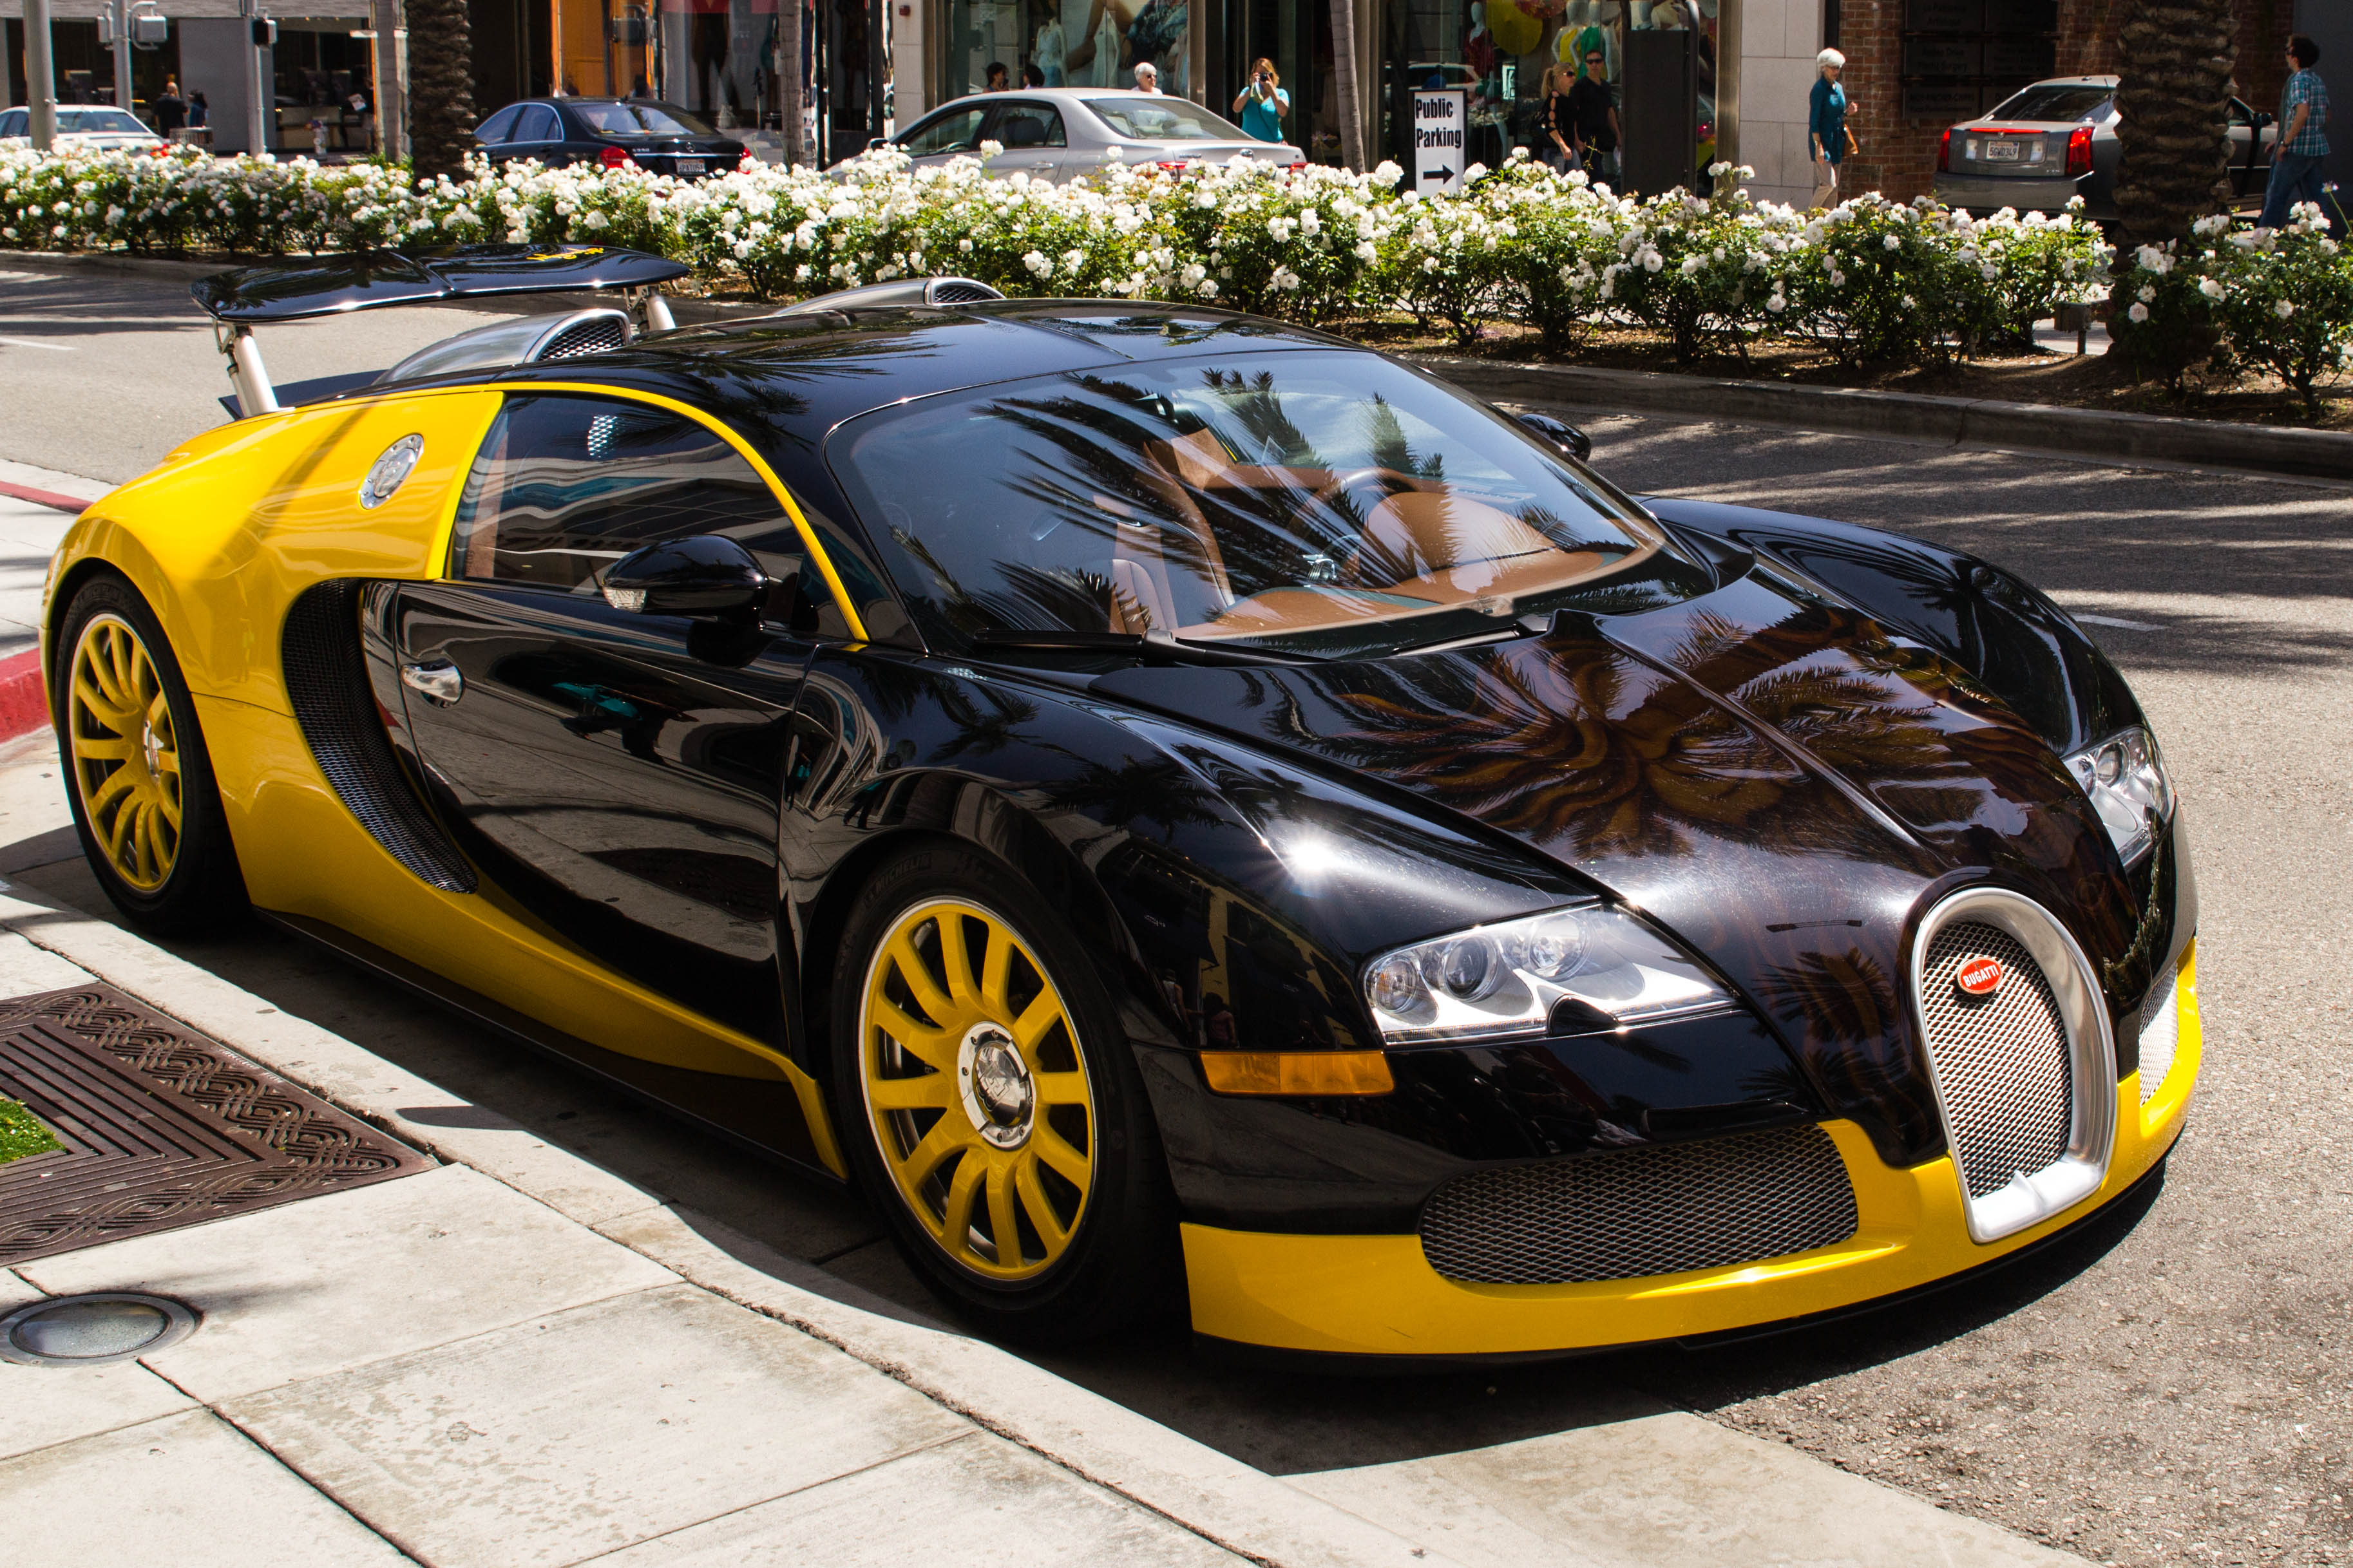
car, wheel, vehicle, sports car, supercar, bugatti, bugatti veyron, land vehicle, automobile make, automotive design